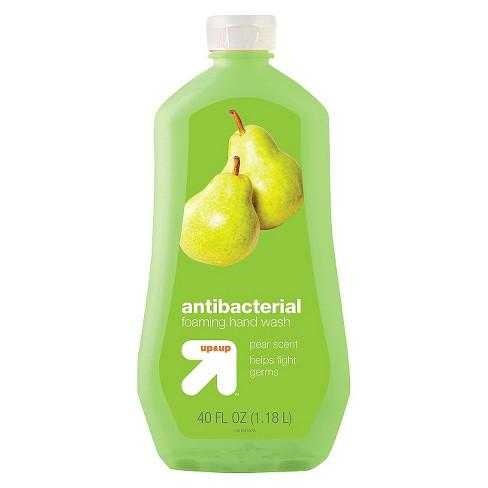
Label: Pear